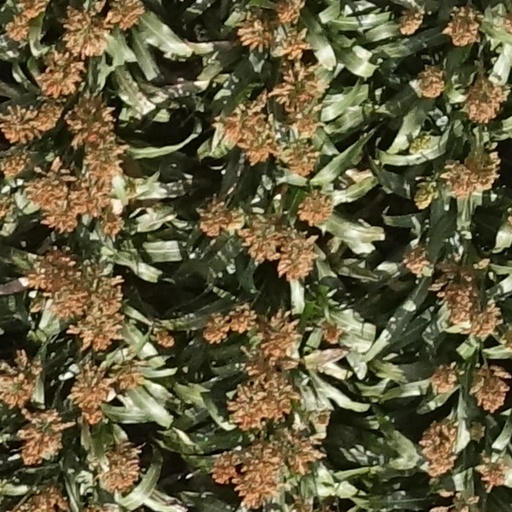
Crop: sorghum